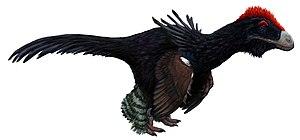
Unenlagia est un genre éteint de dinosaures à plumes, des théropodes carnivores de la famille des Dromæosauridés, décrit en 1997.
Tianyuraptor est un genre éteint de dinosaures de la famille des dromaeosauridés qui vivait au Crétacé inférieur en Chine, où il a été découvert dans la formation géologique d'Yixian de la province du Liaoning. Cette formation est datée du Barrémien à l'Aptien inférieur, soit il y a environ entre 129 à 121 Ma.